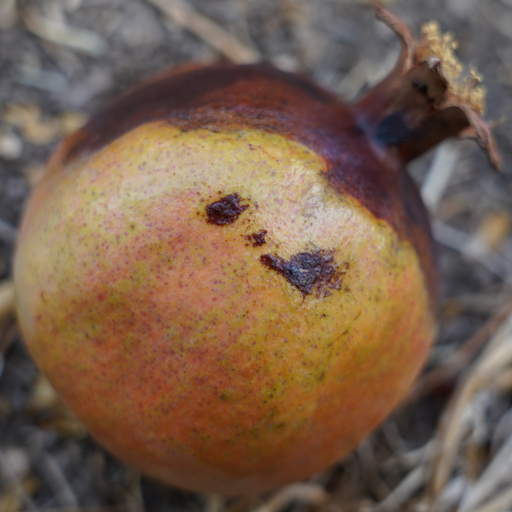
Label: Colletotrichum spp